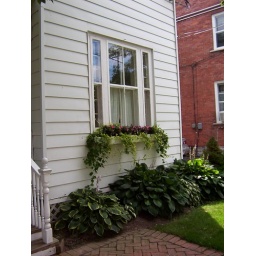
summer with flower box arranged by Will